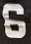
Number: 6